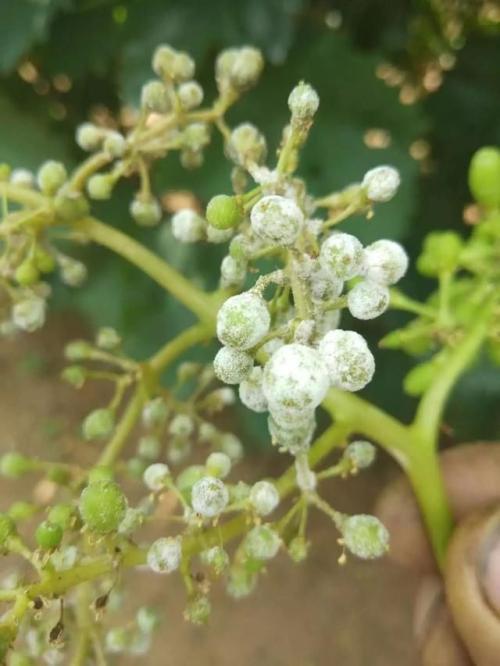
Plant: Grape
Disease: grape downy mildew